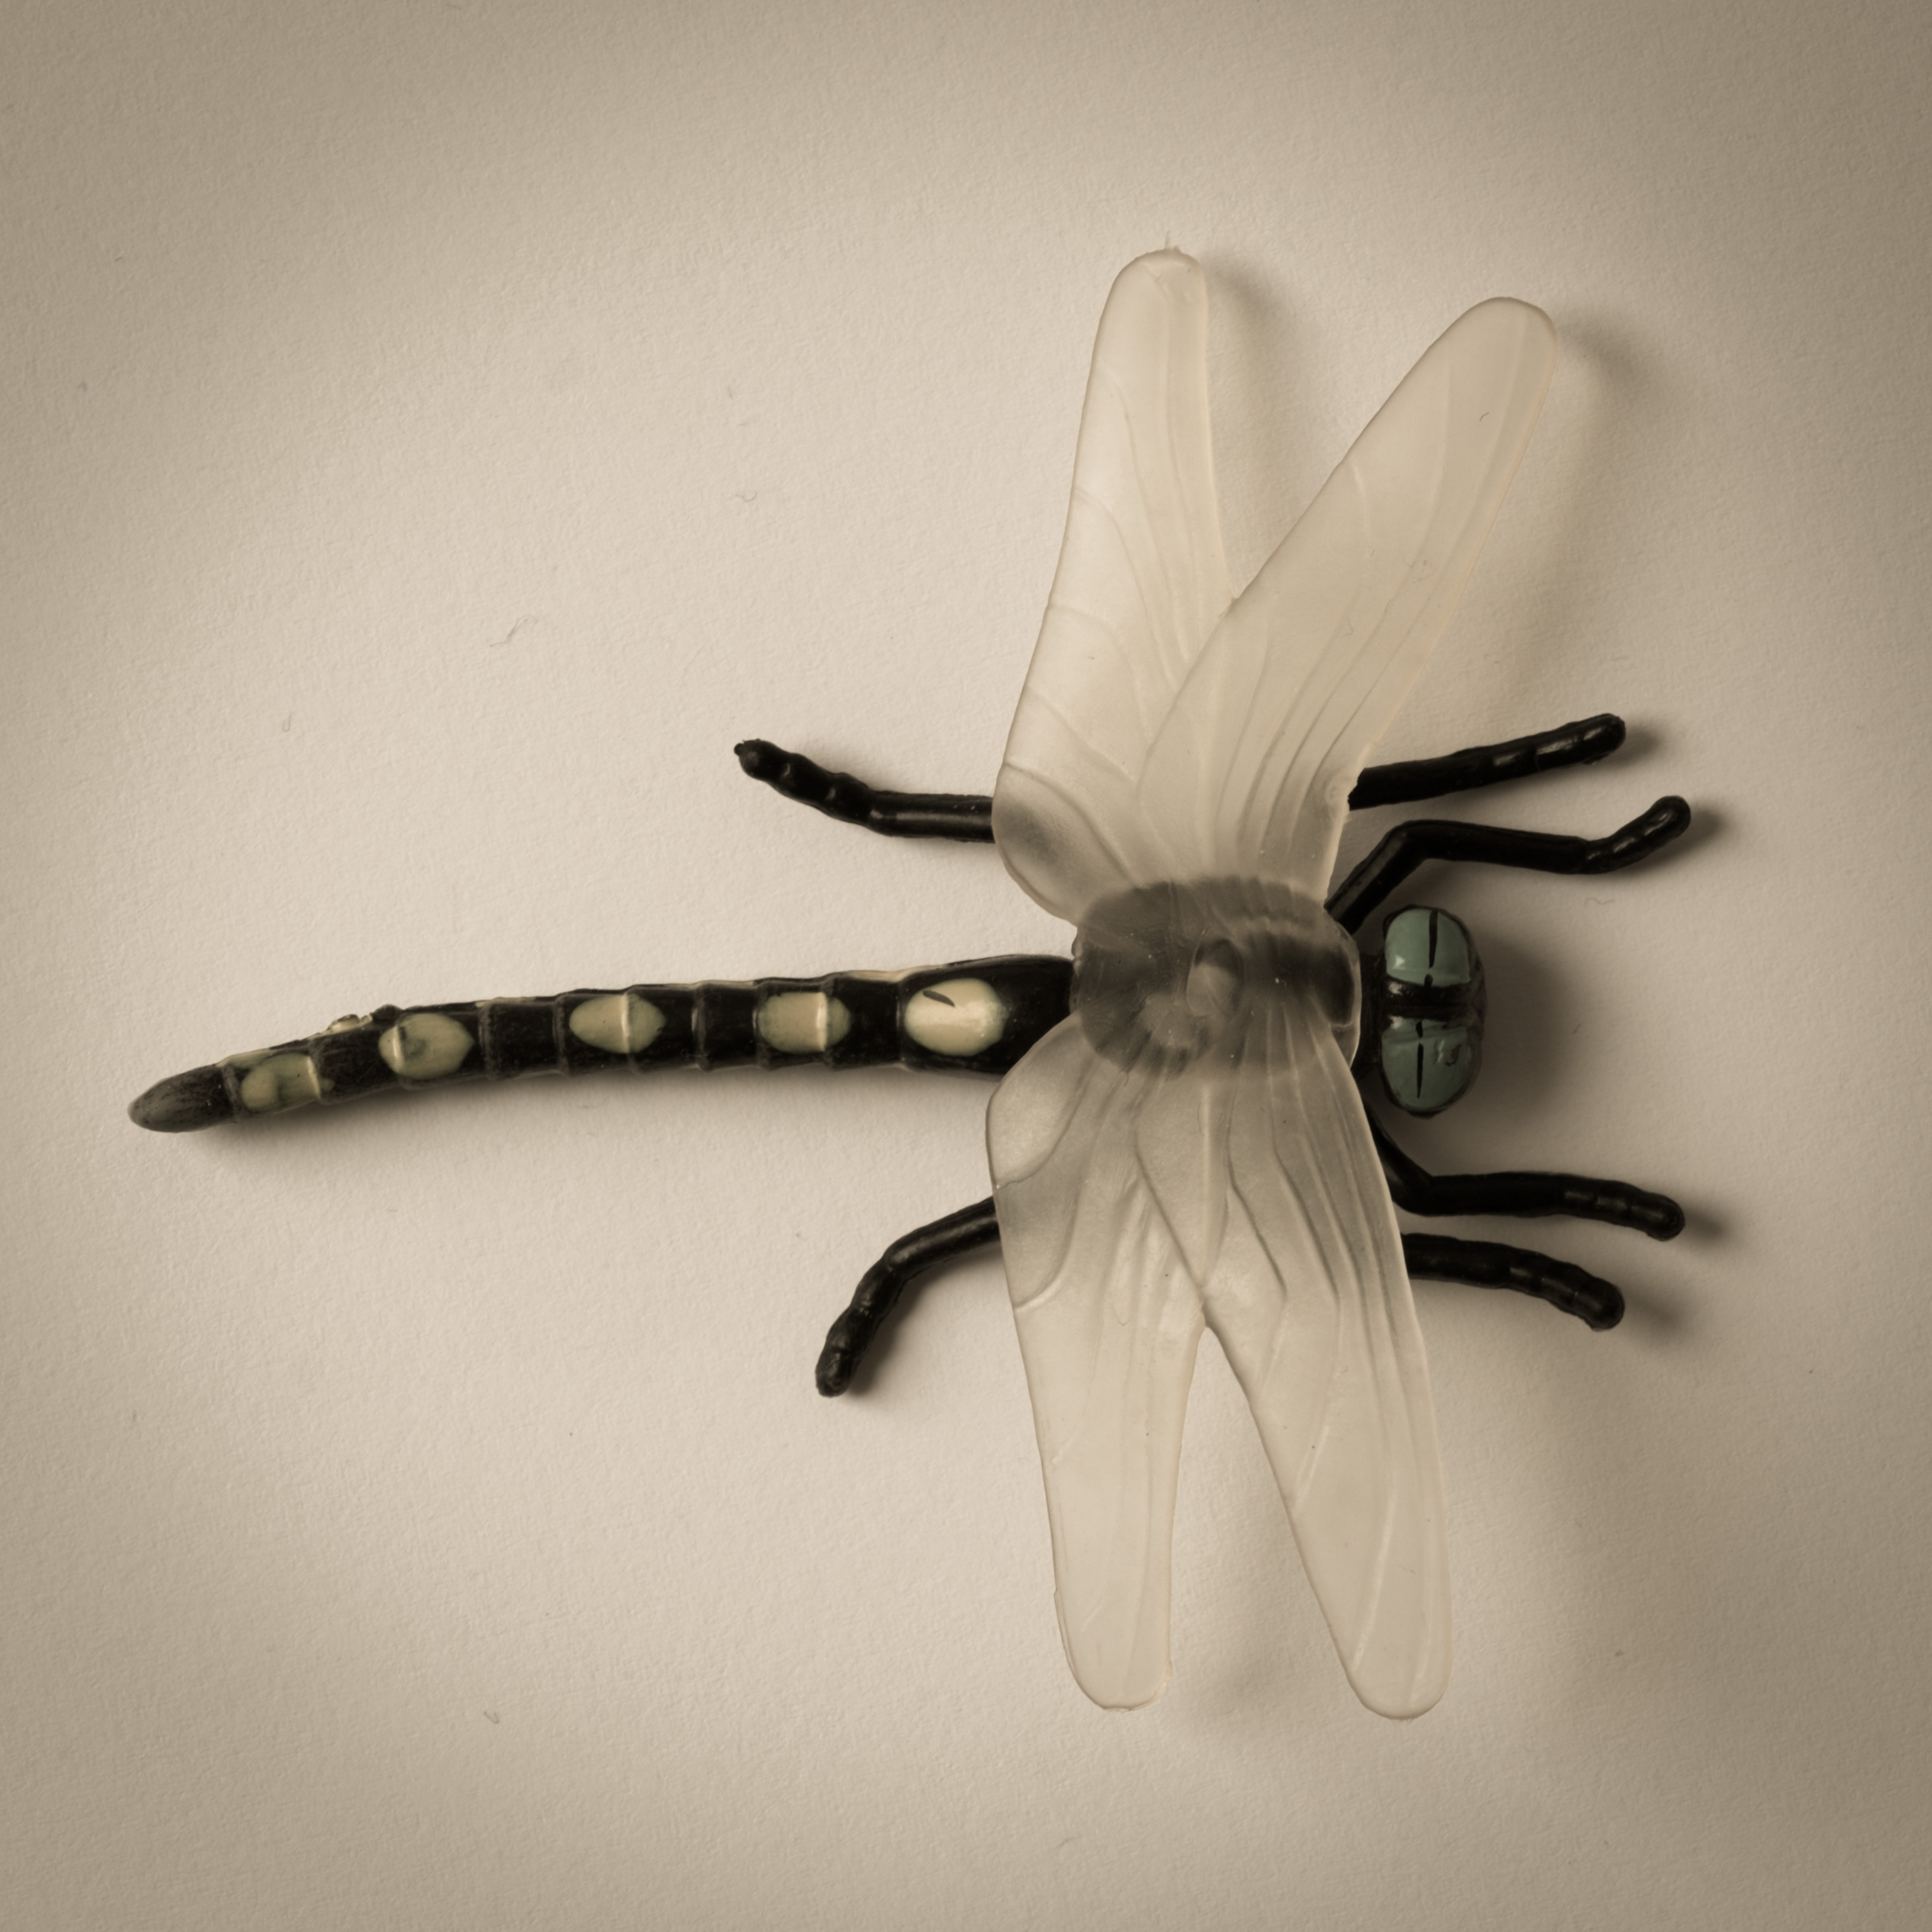
hand, wing, white, horn, insect, bug, moth, toy, invertebrate, close up, dragonfly, macro photography, moths and butterflies, plast